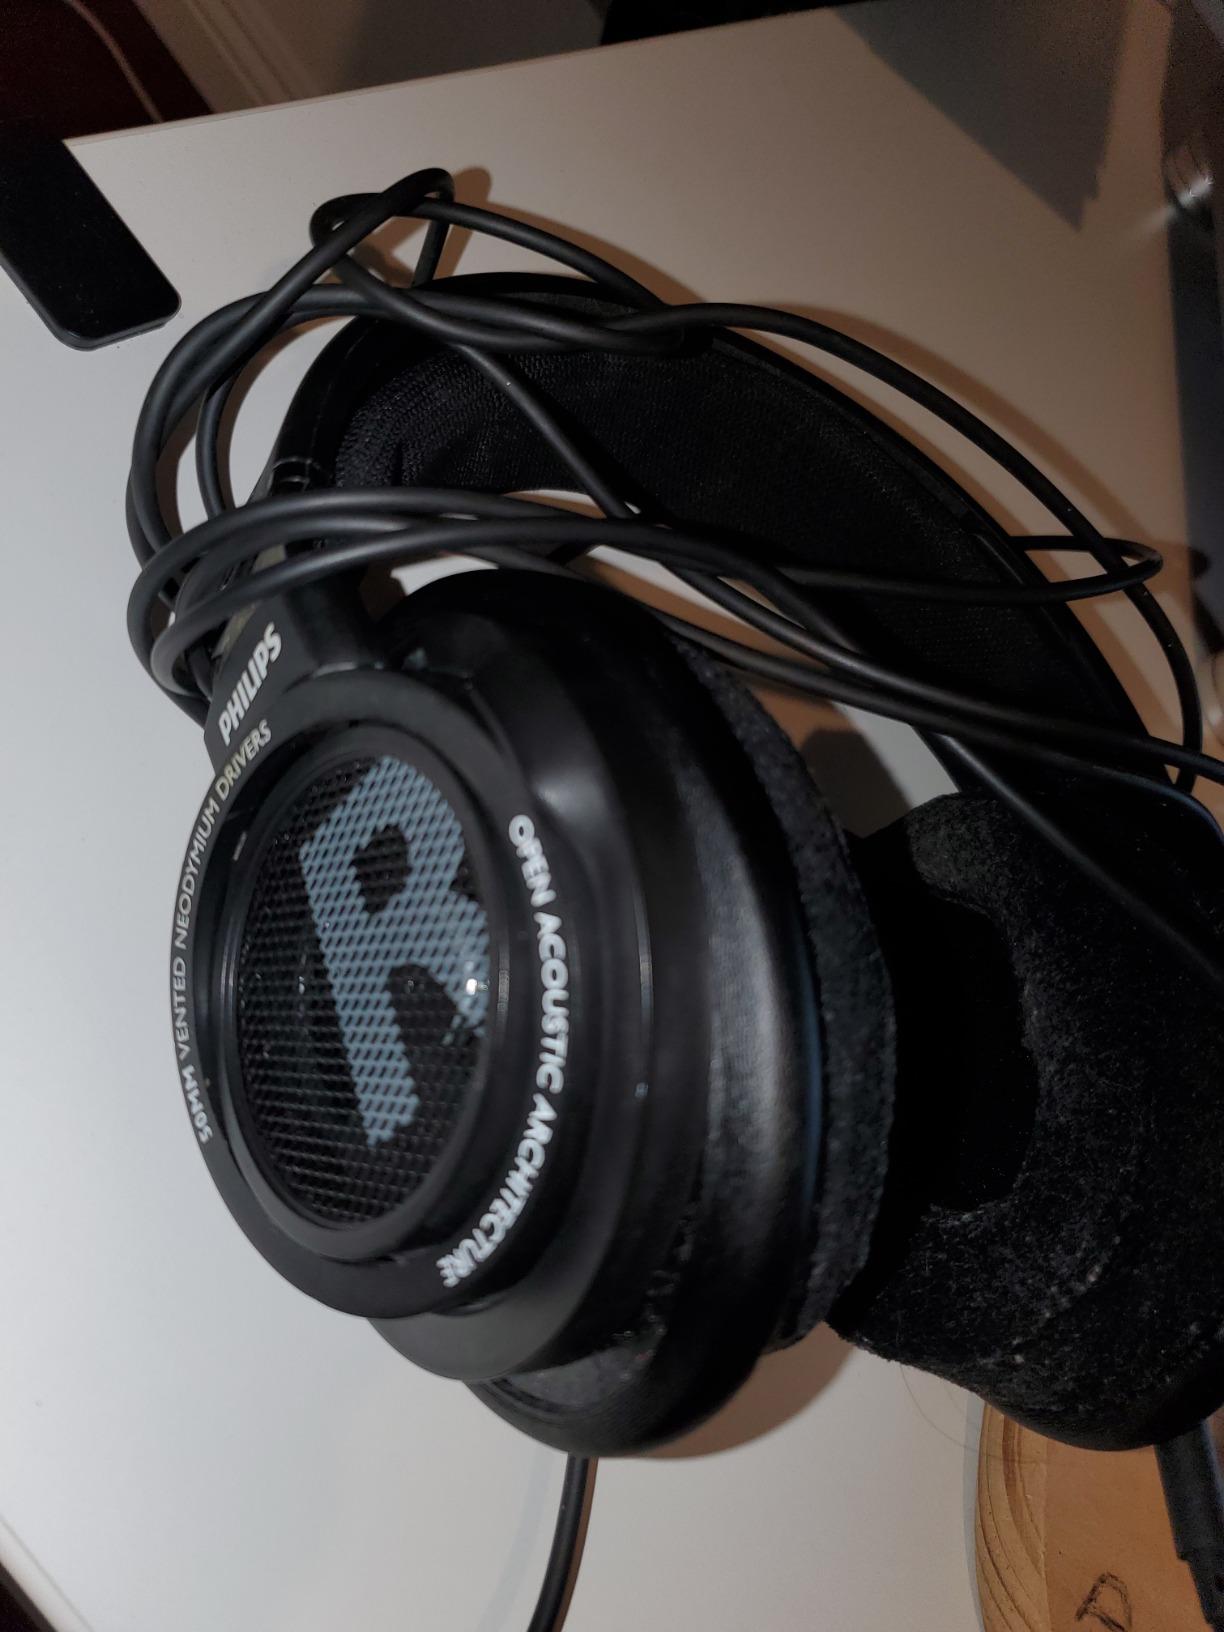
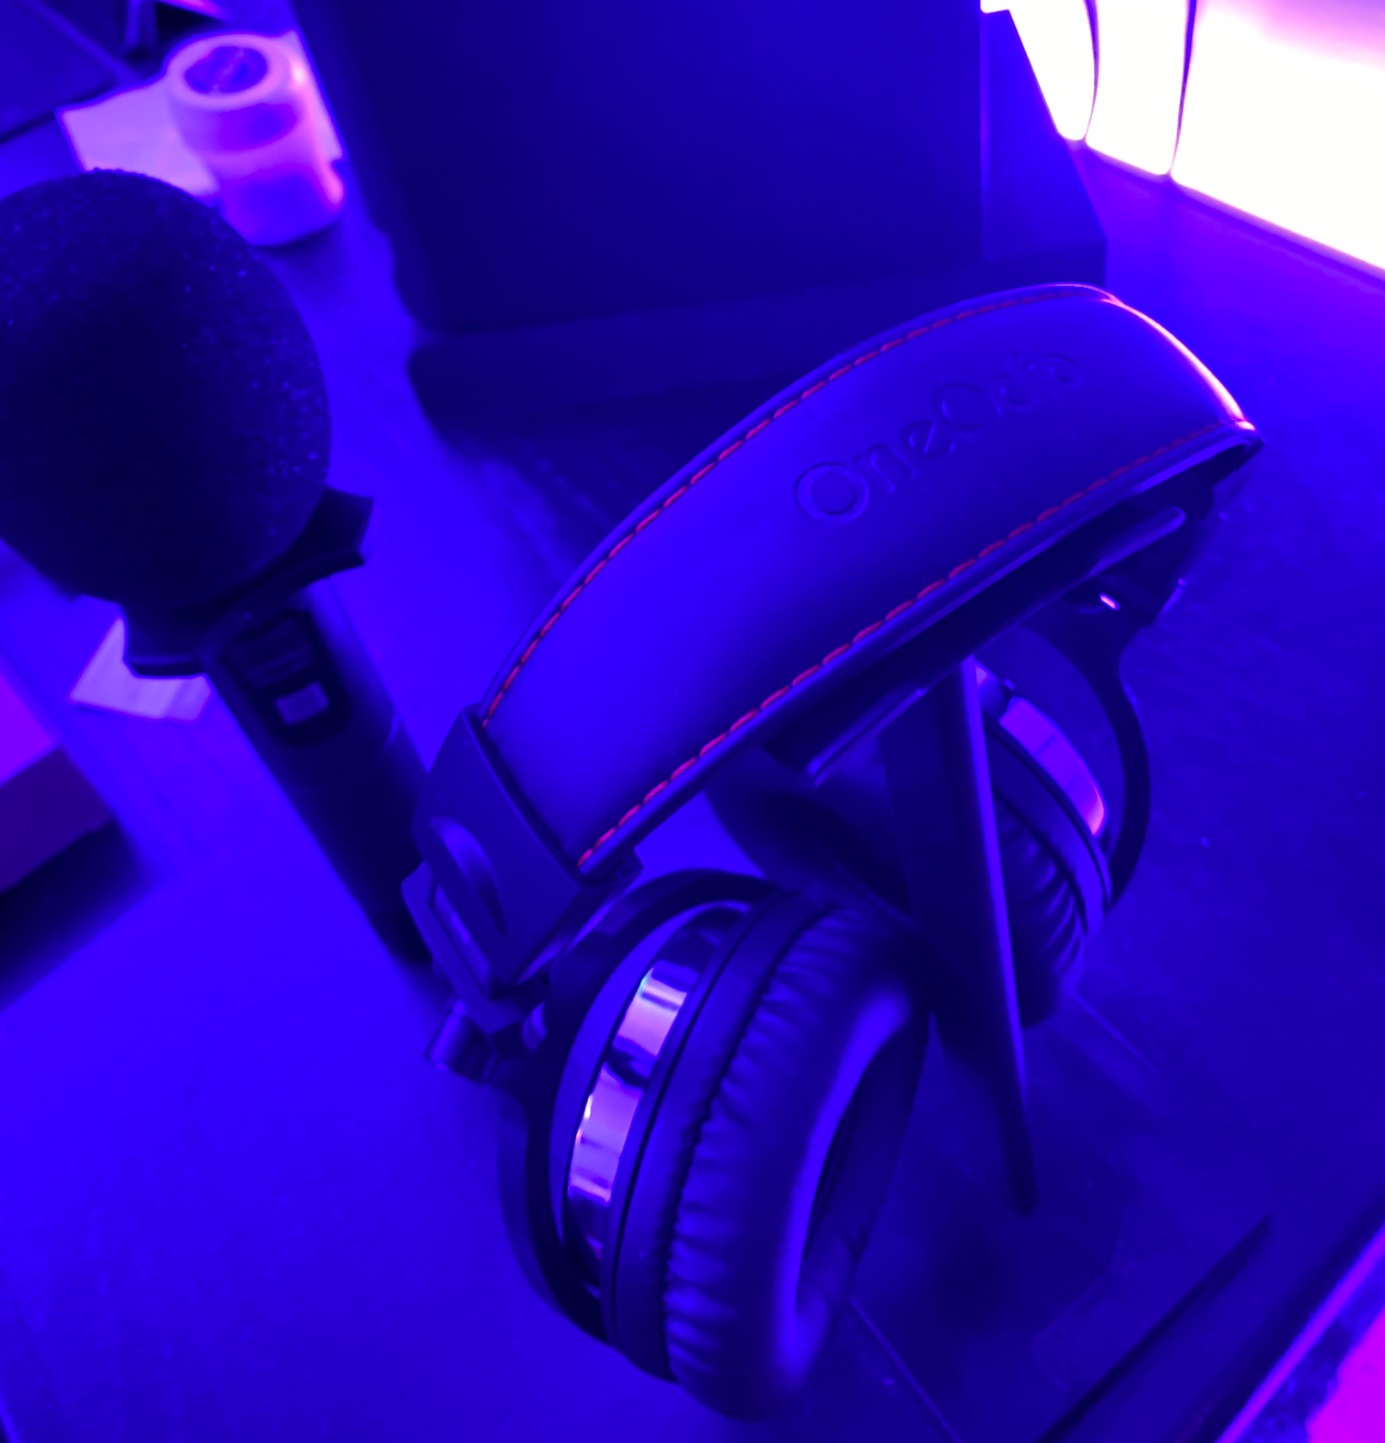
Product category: headphones
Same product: no